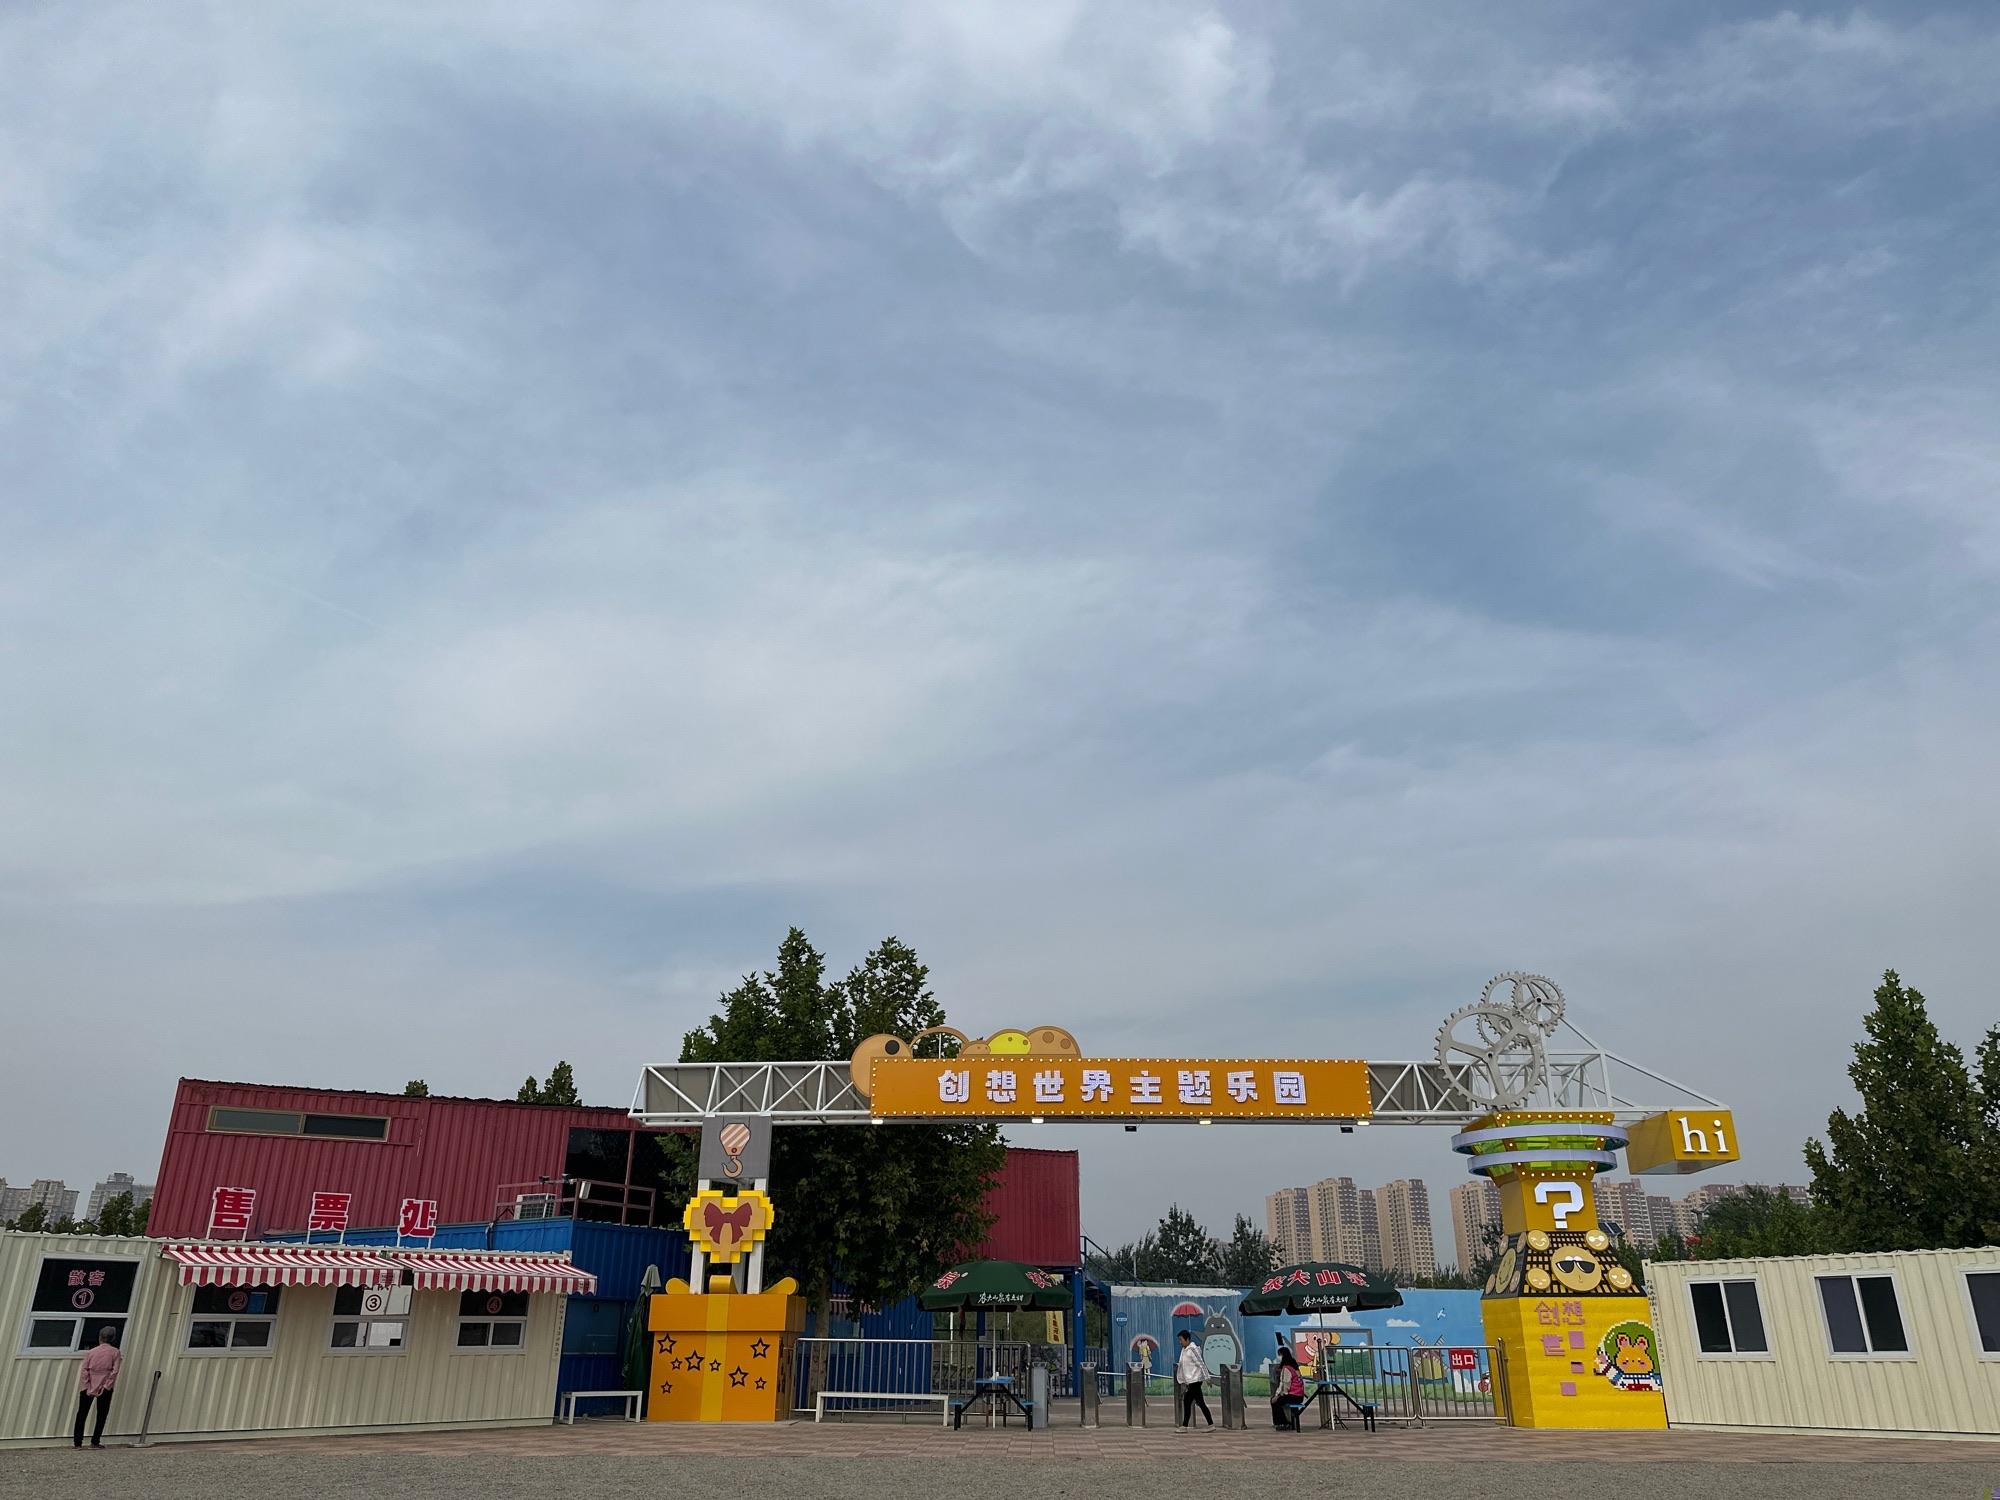
地标名称：创想世界主题乐园
所在城市：石家庄市·正定县